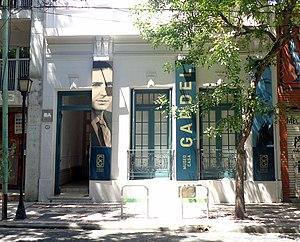
La maison-musée Carlos Gardel de Buenos Aires est une maison de style casa chorizo de Buenos Aires en Argentine. Le célèbre chanteur-compositeur de tango français Carlos Gardel y vécut avec sa mère de 1927 à sa disparition en 1935. L'actuel musée inauguré en 2003, est classé aux monuments historiques nationaux argentins, en hommage « au plus important chanteur de tango argentin de tous les temps ».
Carlos Gardel, né Charles Romuald Gardès à Toulouse en France le 11 décembre 1890 ou à Tacuarembó et mort le 24 juin 1935 dans un accident d'avion près de Medellin en Colombie, est un chanteur-compositeur de tango, et un acteur. Il est considéré comme la figure la plus importante du tango de la première moitié du XXᵉ siècle. Son œuvre et sa voix sont classées Mémoire du monde de l'UNESCO depuis 2003.